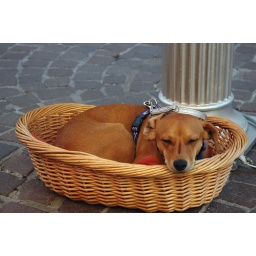
This cute little pouch patiently waits as its master above on the silver pedestal earns a living.